Chlorinated polyvinyl chloride

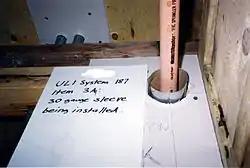
CPVC sprinkler pipe inside a firestop mock-up

Chlorinated polyvinyl chloride (CPVC) is a thermoplastic produced by chlorination of polyvinyl chloride (PVC) resin. CPVC is significantly more flexible than PVC, and can also withstand higher temperatures. Uses include hot and cold water delivery pipes and industrial liquid handling. CPVC, like PVC, is deemed safe for the transport and use of potable water.